Marine microorganisms

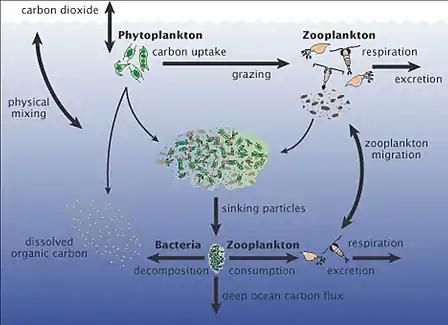

Marine microorganisms are defined by their habitat as microorganisms living in a marine environment, that is, in the saltwater of a sea or ocean or the brackish water of a coastal estuary. A microorganism (or microbe) is any microscopic living organism or virus, which is invisibly small to the unaided human eye without magnification. Microorganisms are very diverse. They can be single-celled or multicellular and include bacteria, archaea, viruses, and most protozoa, as well as some fungi, algae, and animals, such as rotifers and copepods. Many macroscopic animals and plants have microscopic juvenile stages. Some microbiologists also classify viruses as microorganisms, but others consider these as non-living.